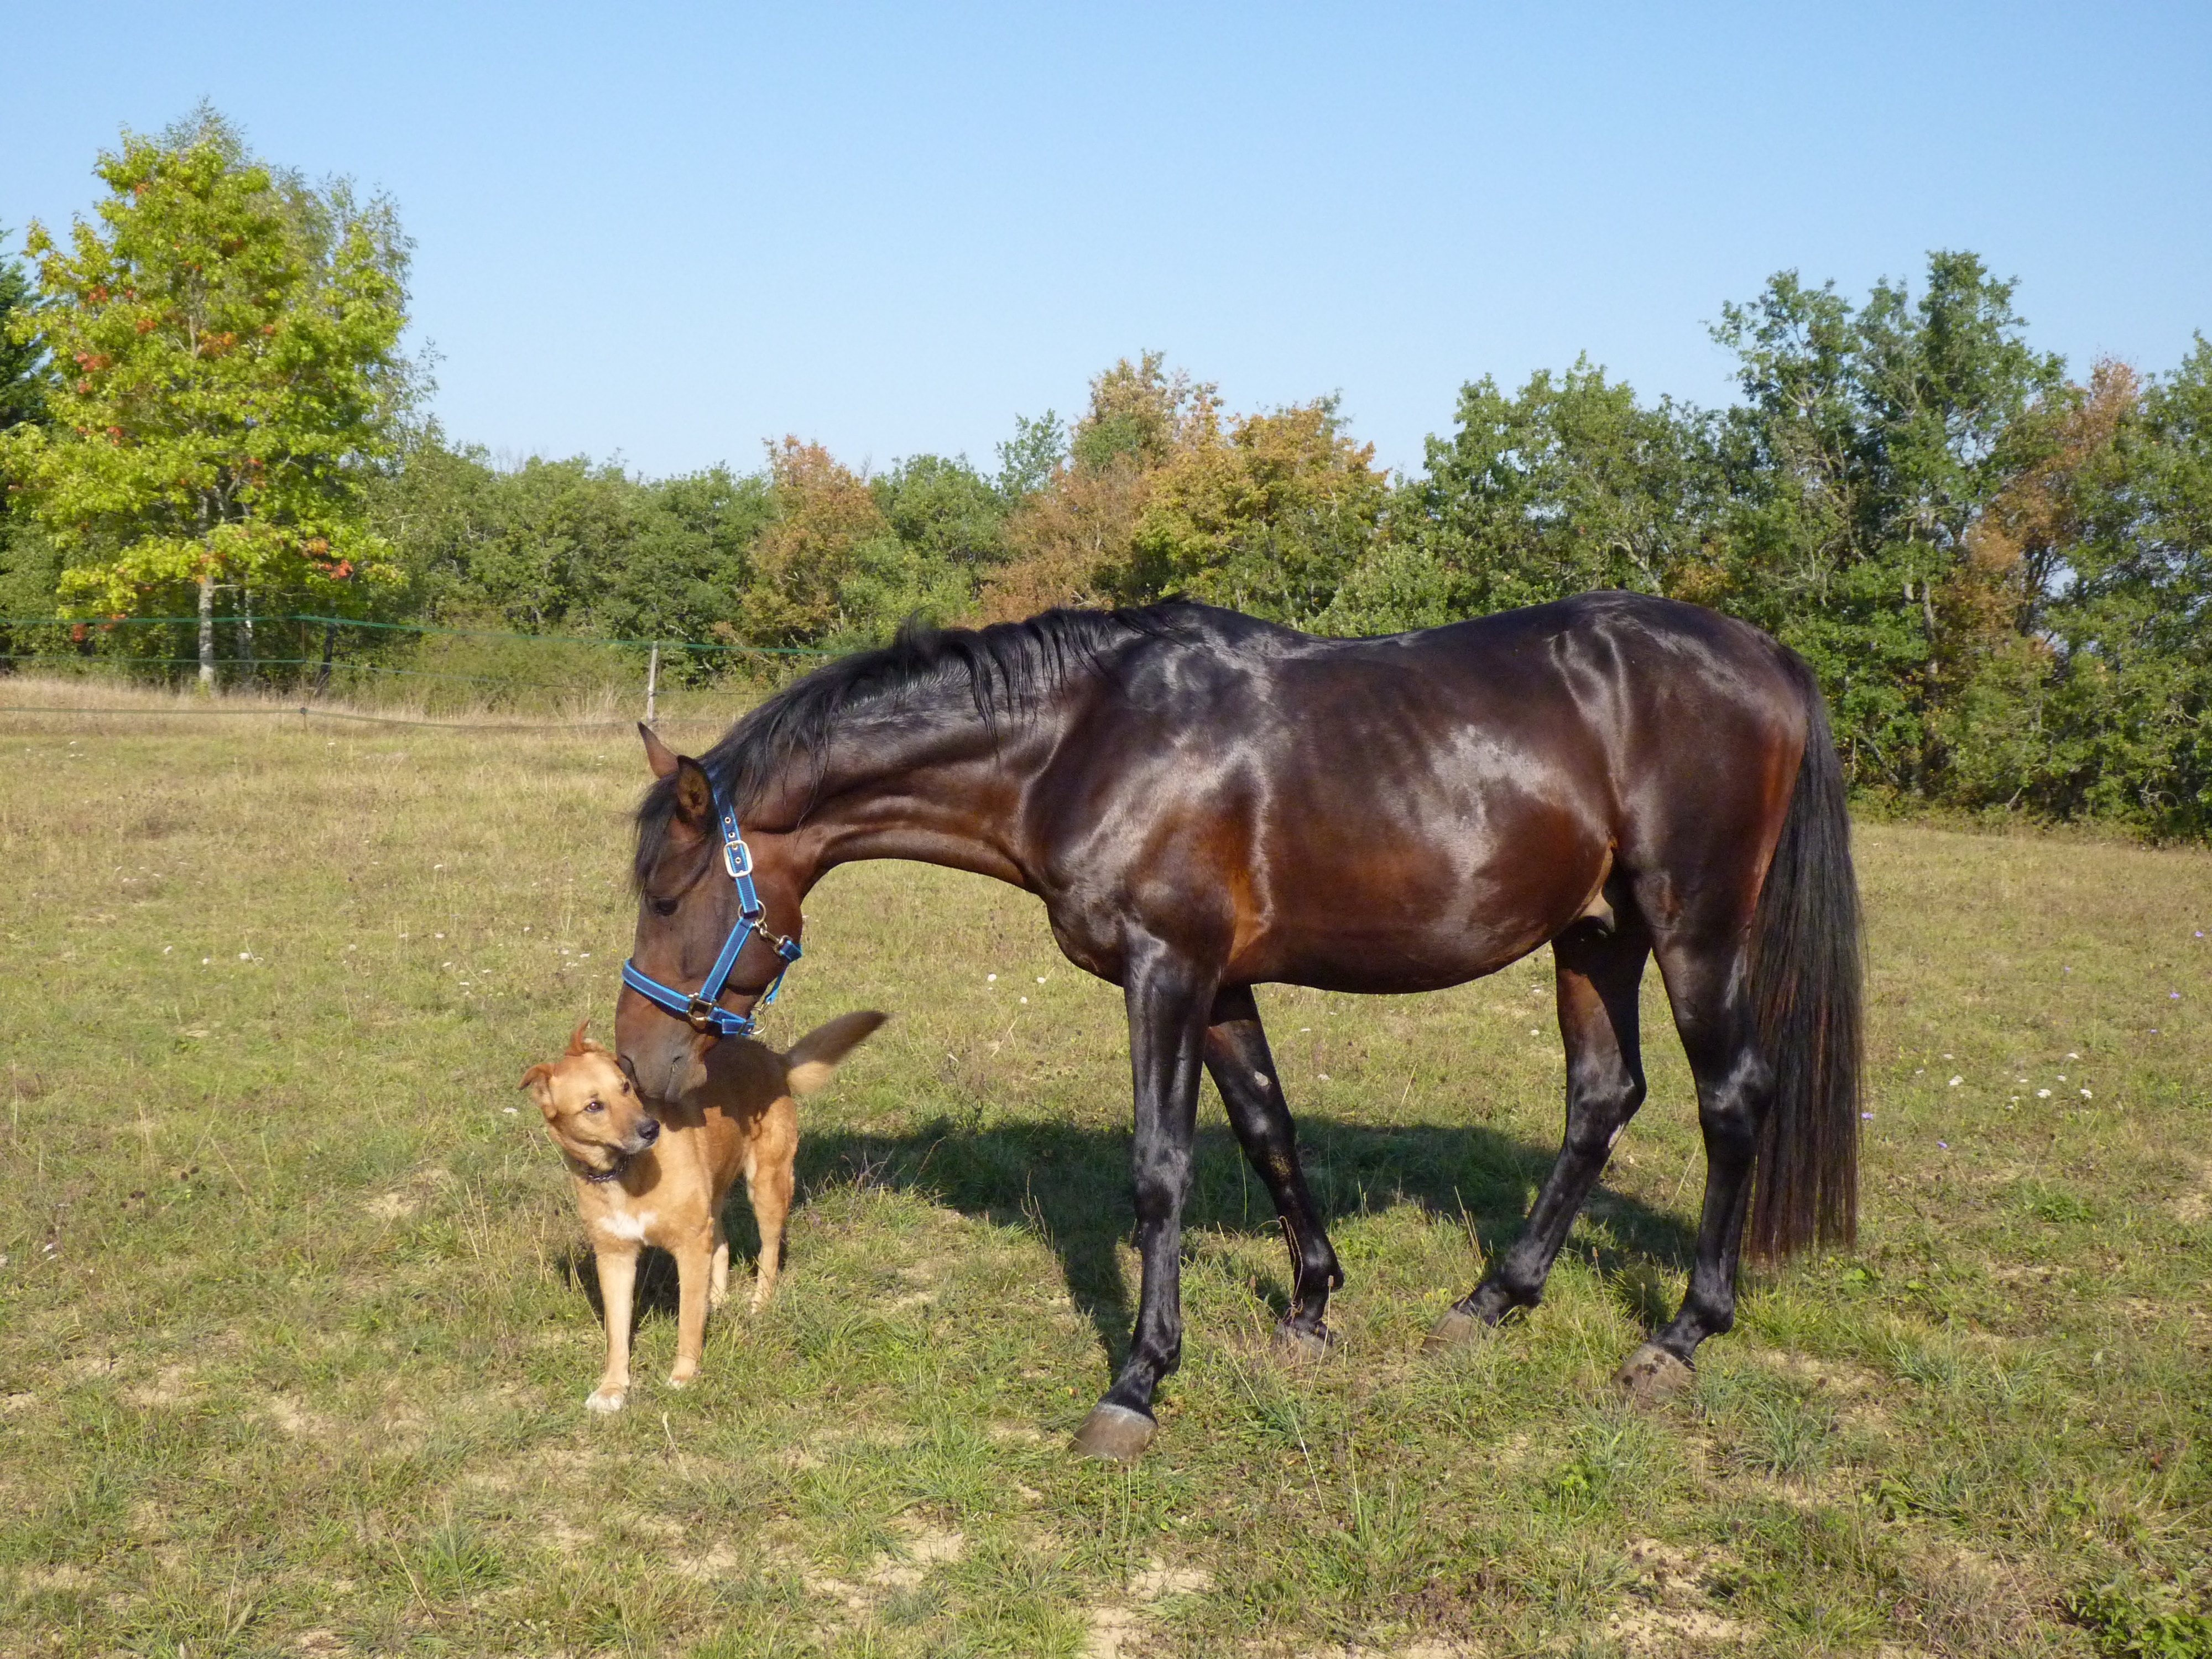
meadow, dog, animal, pasture, grazing, horse, rein, mammal, stallion, mane, friendship, equine, horses, vertebrate, mare, standard, pure arab blood, horse breeding, pre, foal, colt, horseback riding, pack animal, trail riding, horse like mammal, mustang horse, horse harness